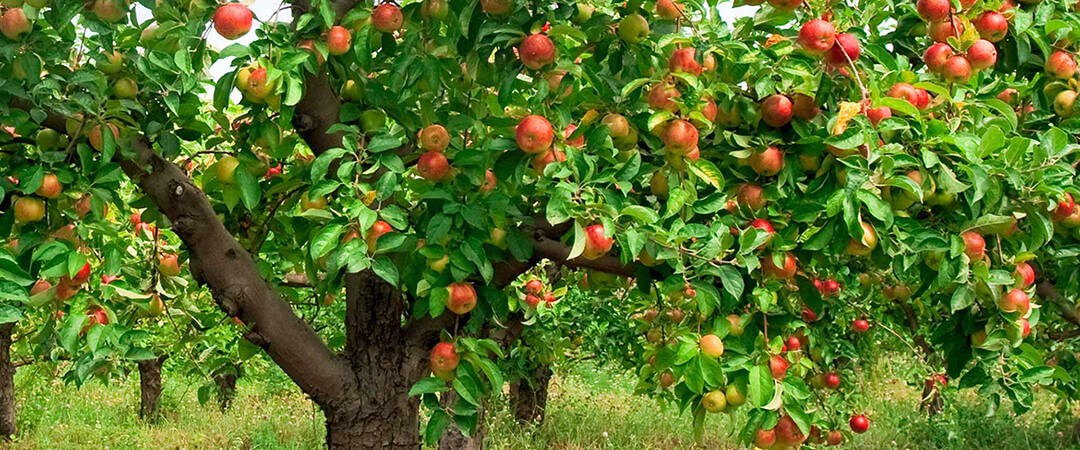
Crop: apple
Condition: scab